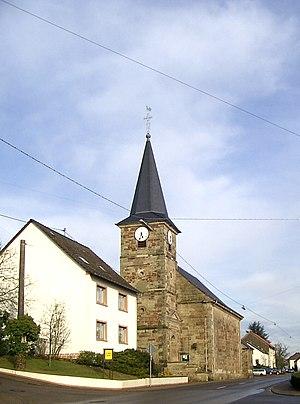
Bisten est un quartier de la ville allemande de Überherrn en Sarre, dans le district de Sarrelouis. Elle comptait 941 habitants selon le recensement de décembre 2006.